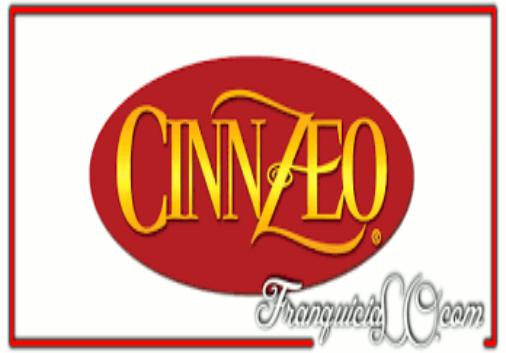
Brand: Cinnzeo
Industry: Food